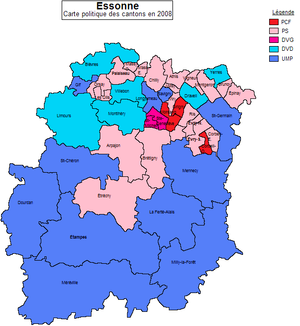
Carte politique des cantons de l'Essonne en 2008.
Les élections cantonales en Essonne ont lieu les dimanches 20 et 27 mars 2011. Elles ont pour but d’élire la moitié des conseillers généraux du département français de l’Essonne qui siègeront au conseil général de l'Essonne pour un mandat de trois années.
Le département français de l'Essonne est un département créé par la loi du 10 juillet 1964 par démembrement de l'ancienne Seine-et-Oise, effectivement constitué le 1ᵉʳ janvier 1968 par la mise en place du Conseil général de l'Essonne. En 1966 furent institués les arrondissements d'Évry, Étampes et Palaiseau, en 1967 les vingt-sept cantons de l'Essonne, régulièrement modifiés pour atteindre en 1985 les quarante-deux actuels et les quatre circonscriptions législatives, portées à dix en 1986.
Les élections cantonales en Essonne se sont déroulées les dimanches 9 et 16 mars 2008. Elles avaient pour but d’élire la moitié des conseillers généraux du département français de l’Essonne qui siègent au conseil général de l'Essonne pour un mandat de six années.